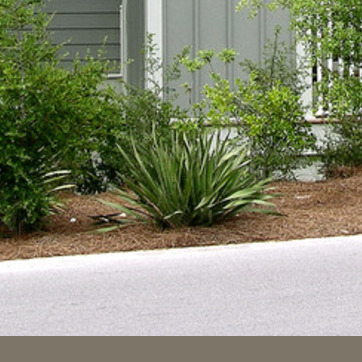
Material: foliage